Steamtown National Historic Site

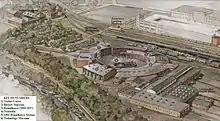
Overview of Steamtown National Historic Site

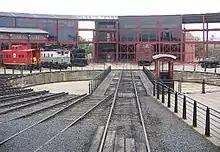
View of the turntable and museum

Steamtown NHS is located within a working railroad yard and incorporates the surviving elements of the 1902 DL&W Scranton roundhouse and locomotive repair shops. The visitor center, theater, technology and history museums are built in the style of and on the site of the missing portions of the original roundhouse, giving an impression of what the original circular structure was like.